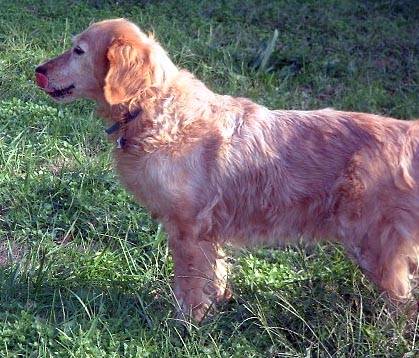
Label: dog